François Duquesnoy

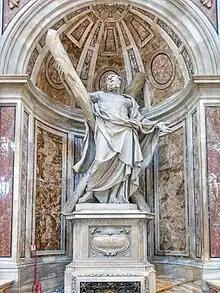
"Saint Andrew"

The more extroverted marble representation of "Saint Andrew" (1629–33) was begun a few months after his completion of the Santa Bibiana. It is one of the four larger-than-life statues which frame the baldacchino in the transept of St. Peter's Basilica; each statues is associated with the basilica's primary holy relics (the other three statues in St. Peter are Bernini's "Saint Longinus", Mochi's "Saint Veronica", and Bolgi's "St Helena"). It is useful to contrast the tone of "Andrew" with that of "Longinus": in "Andrew" the draperies fall vertically or droop, while "Longinus"' clothes inflate in improbably starched ebullience. Andrew leans over the saltire cross of his martyrdom, while Longinus theatrically flings arms outward expostulating divine influence. Both statues accentuate the diagonals, but Duquesnoy's is more restrained than either Bernini's or Mochi's contribution.